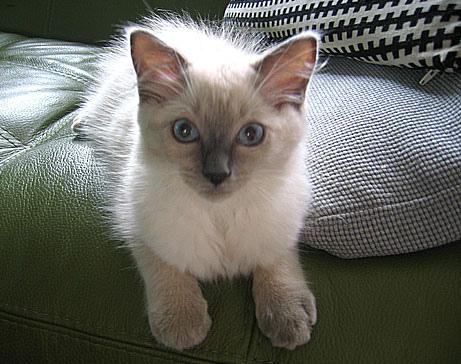
Breed: Ragdoll